Josip Vilfan

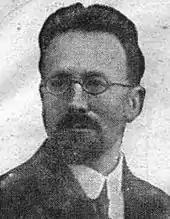
Vilfan Josip

Josip Vilfan or Wilfan (30 August 1878 – 8 March 1955) was a Slovene lawyer, politician, and human rights activist from Trieste. In the early 1920s, he was one of the political leaders of the Slovene and Croatian minority in the Italian-administered Julian March. Together with Engelbert Besednjak, Lavo Čermelj and Ivan Marija Čok, he was the most influential representative of the Slovene émigrés from the Slovenian Littoral during the 1930s. Next to Leonid Pitamic and Boris Furlan, Vilfan is considered one of the most important Slovene legal theorists of the first half of the 20th century.